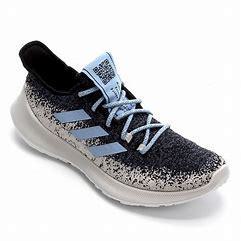
Brand: Adidas
Model: Sensebounce